Vehicle registration plates of Tunisia

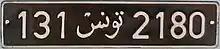
Tunisian regular legal standard number plate

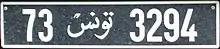
Tunisian vehicle registration plate

Tunisian vehicle registration plates allow for the identification of vehicles registered in Tunisia.